Musée d'ethnographie de Neuchâtel

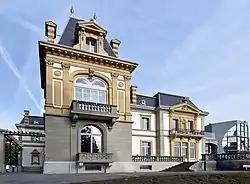

The Musée d'ethnographie de Neuchâtel (MEN) is a museum of ethnography in Neuchâtel, Switzerland established in 1904. The collections consist of 50,000 objects from all regions of the world, with about half from Africa. The MEN is well known for its museology of the rupture ("muséololgie de la rupture"), initiated by in the 1980s. This exhibition policy aims at questioning the objects' meaning and the museum's social role.